Lorenzo Marcello

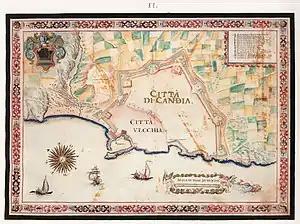
1618 Venetian map of Candia

In May 1647 he chased a group of Ottoman ships that had fled from Chios to Nafplio. Marcello's ships were bombed from the fort of Cisme, but he managed to reach the enemy and captured numerous boats loaded with supplies.